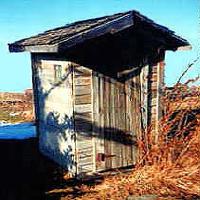
Weather: sun or clear